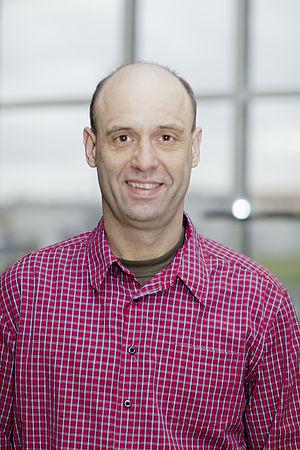
Matthias Blazek est un journaliste et historien allemand.